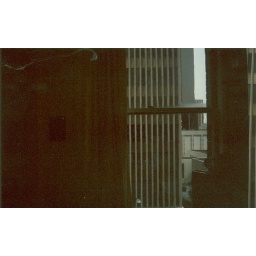
This is the view out the window of my room on the 5th floor of the YWCA in 2001 or 2002.